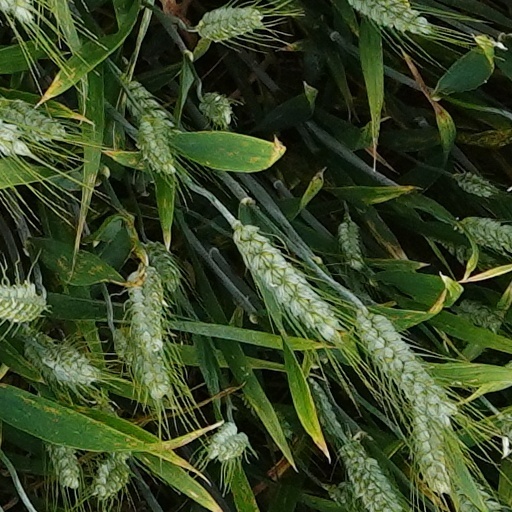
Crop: wheat